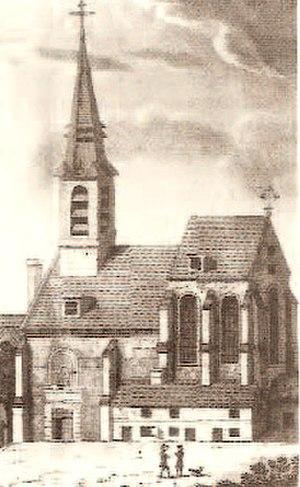
première Eglise-St-Philippe-du-Roule-VIIIe-arrt-
L'église Saint-Philippe-du-Roule a été construite à la fin du XVIIIe siècle et remaniée deux fois au cours du XIXe siècle. Son histoire est liée aux différentes étapes de l'édification de ce quartier auquel elle a donné son nom.
Le quartier du Faubourg-du-Roule est le 30ᵉ quartier administratif de Paris situé dans le 8ᵉ arrondissement.